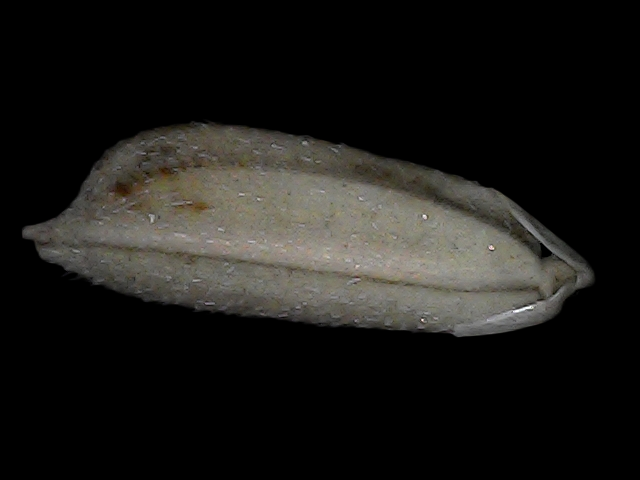
Rice variety: Bd79